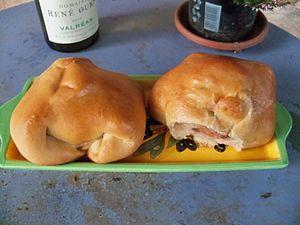
Pain coing, spécialité provençale à base de coing entier
La cuisine occitane est une cuisine diversifiée qui a des traits caractéristiques de la cuisine méditerranéenne, mais se différencie des cuisines catalane et italienne. En raison de la taille de l'Occitanie et la grande variété de ses terroirs, allant des Pyrénées aux Alpes, de la côte méditerranéenne au Massif central qu'elle englobe majoritairement, c'est une cuisine très variée mais, au-delà de la traditionnelle partition entre l'usage de la graisse de canard au sud ouest et de l'huile d'olive au sud-est, il existe un certain nombre de traits communs à l'ensemble de ce territoire et l'opposant parfois nettement au reste de la France.
La cuisine comtadine et vauclusienne est avant tout tributaire, dès le XIVᵉ siècle de l'installation des papes à Avignon. Elle n'en a pas moins évolué au cours des siècles suivants, tout comme la cuisine provençale en particulier, avec l'arrivée des produits comestibles du Nouveau Monde.
La cuisine provençale est une cuisine traditionnelle qui allie une grande diversité de produits de Provence méditerranéenne. Elle est historiquement avant tout tributaire, dès le Moyen Âge, de la prise du pouvoir des comtes de Provence dans le royaume de Naples, après la bataille de Bénévent en 1266, puis de l'installation des papes à Avignon. Elle n'en a pas moins évolué au cours des siècles suivants, en particulier avec l'arrivée des produits comestibles du Nouveau Monde.